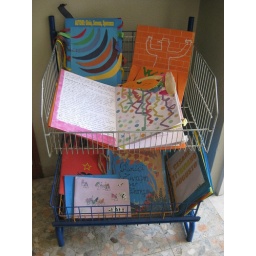
We visited an Italian middle school near Vicenza. A basket of books designed by students.